1983 BDO World Darts Championship

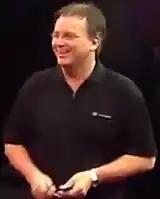
1983 BDO World Darts Champion - Keith Deller

The 1983 Embassy World Darts Championship was staged at Jollees Cabaret Club in Stoke-on-Trent from 1–8 January 1983.